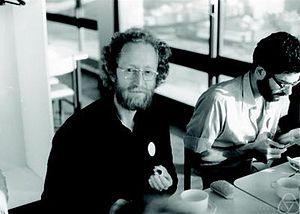
Oscar Eramus Lanford III, né le 6 juin 1940 à New York et mort le 16 novembre 2013, est un mathématicien américain.